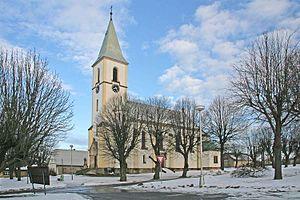
Stračov est une commune du district de Hradec Králové, dans la région de Hradec Králové, en Tchéquie. Sa population s'élevait à 306 habitants en 2017.